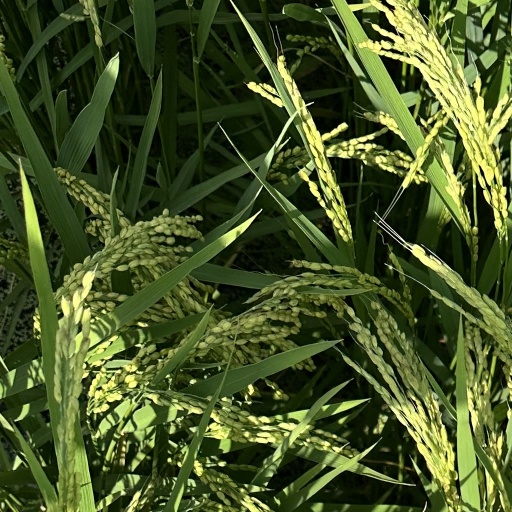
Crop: rice